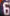
Number: 6